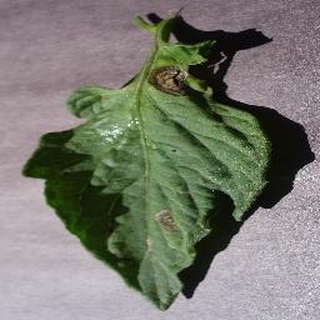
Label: tomato_early_blight